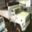
Label: truck